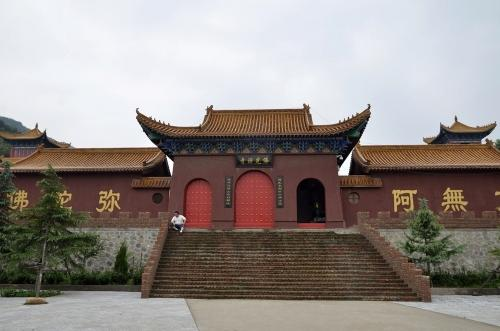
地标名称：佛光禅寺
所在城市：宁波市·余姚市